One North Central Luzon

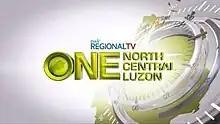
Title card since 2025

One North Central Luzon (also known as "GMA Regional TV One North Central Luzon"; previously known as "24 Oras North Central Luzon", "24 Oras Amianan" and "Balitang Amianan") is a Philippine television news show of the GMA Regional TV in the North Central Luzon region. The newscast delivers news and current affairs in Filipino language. The news program is the first regional news program of GMA to be delivered in Filipino, and the first in Luzon. Initially created to deliver news from North Central Luzon, the newscast expanded its coverage into Ilocos Region, Cordillera Administrative Region, Cagayan Valley and parts of Central Luzon as part of GMA Regional TV's plans to strengthen its local news division. Originally anchored by Jorge Guerrero, it premiered on May 5, 2008. Cris Zuñiga currently serves as the main anchor.